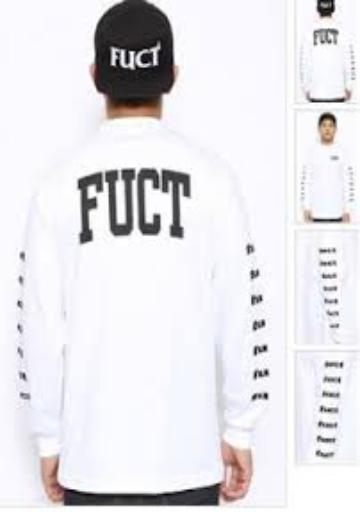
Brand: FUCT
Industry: Clothes